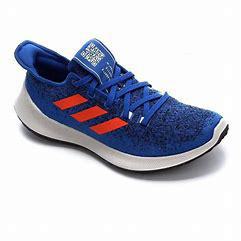
Brand: Adidas
Model: Sensebounce